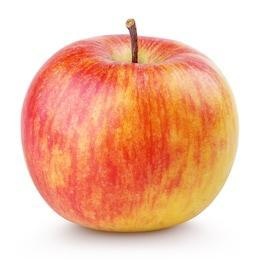
Label: apple